West Side Dom Polski

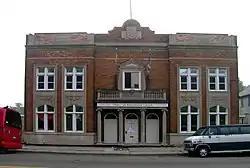

The West Side Dom Polski is a meeting hall and social club located at 3426 Junction Street in Detroit, Michigan. The building was listed on the National Register of Historic Places in 2007. It is now the Metro Life International Church.